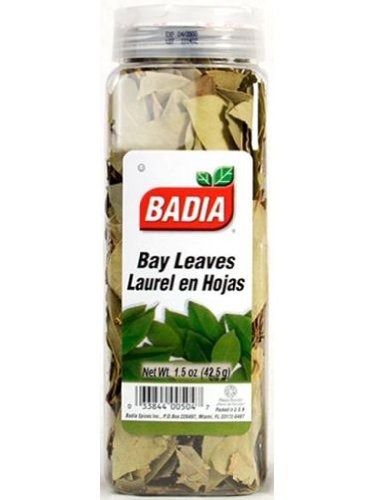
Item Name: Bay Leaves Whole – 1.5 oz
Bullet Point: An Original Badia Spices Product
Product Description: Bay leaf, originally from Asia, is one of the most popular ingredients in any kitchen. It's a noble ingredient ideal for adding flavor to almost anything from meats and poultry to some desserts.
Value: 6.0
Unit: Count

Price: 7.69